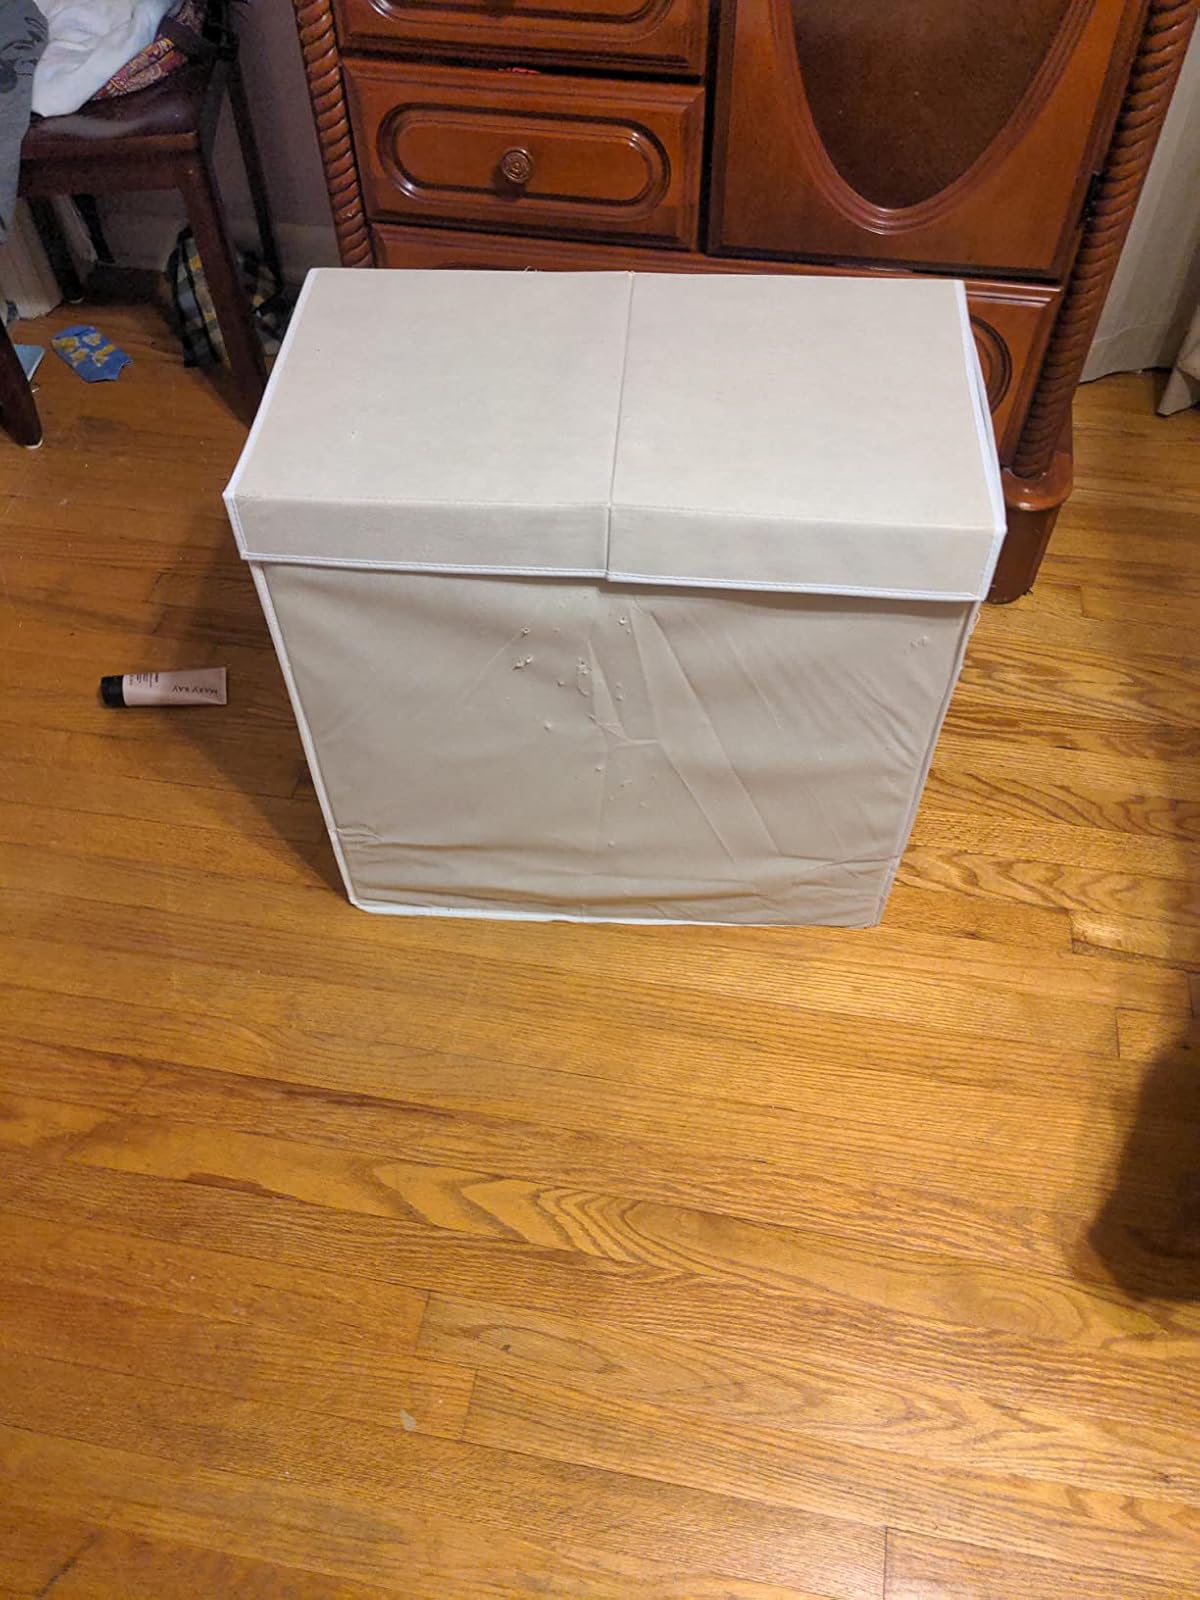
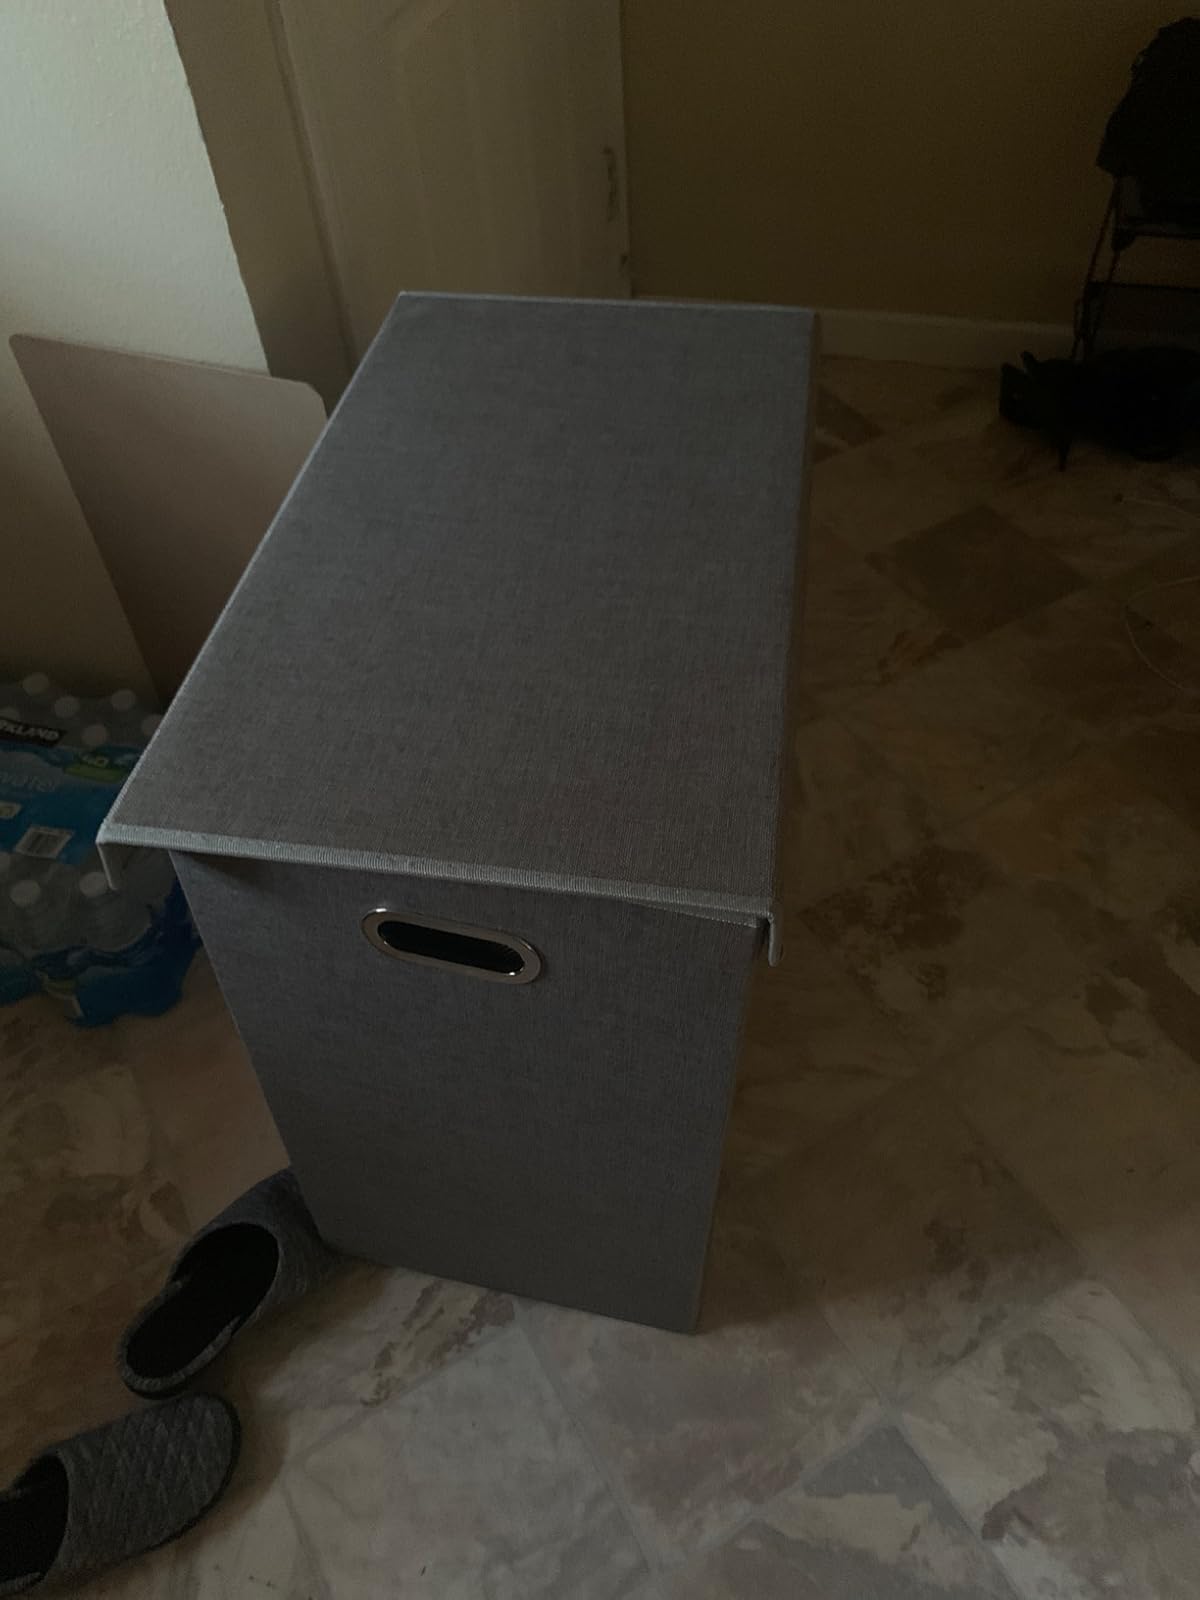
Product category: items_hamper
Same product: no